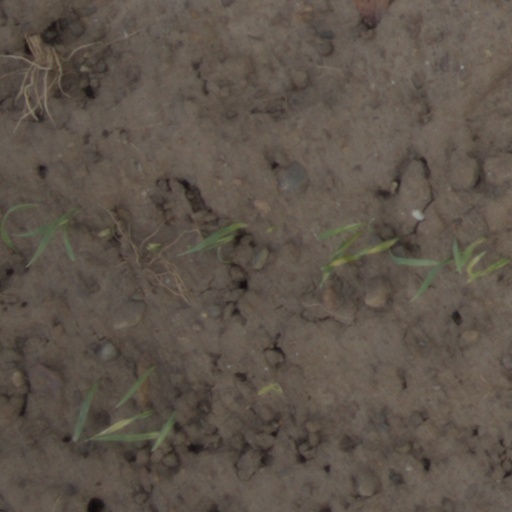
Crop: wheat